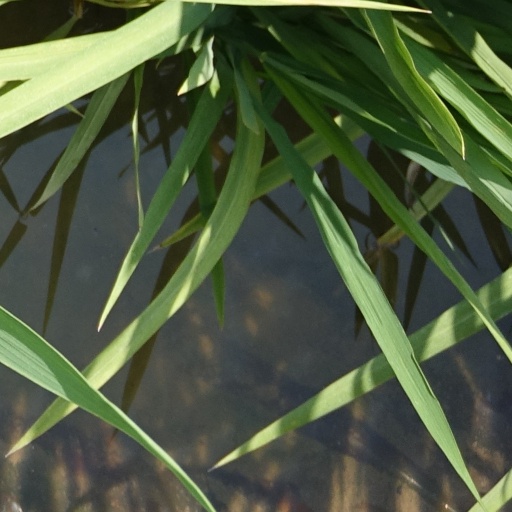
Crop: rice